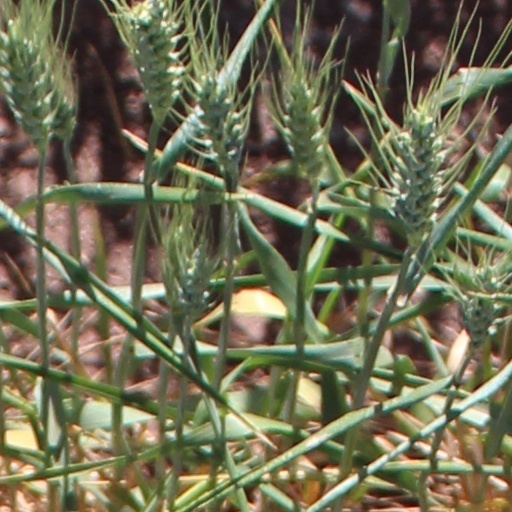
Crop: wheat